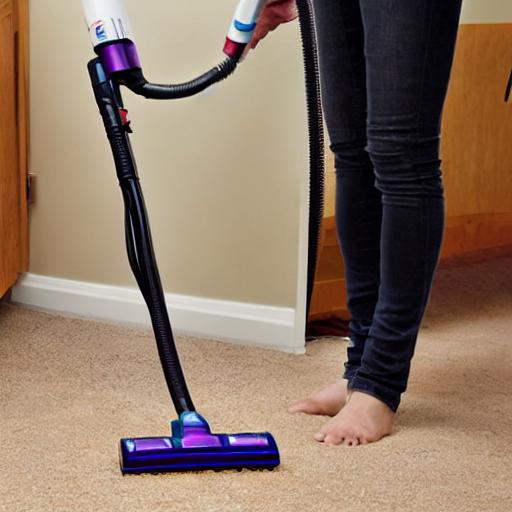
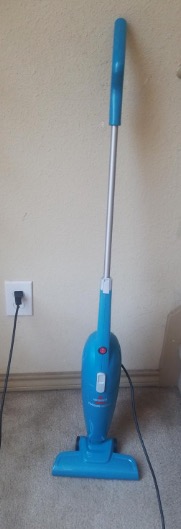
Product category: items_vacuum
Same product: no